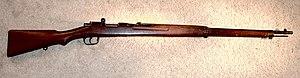
"Le fusil à verrou Arisaka Type ""I"" fut produit par l'Italie fasciste pour le Japon dans le cadre de l'Axe Rome-Berlin-Tokyo.
Les uniformes et armes des armées chinoises sont les tenues militaires et les armements des combattants et soldats chinois depuis l'époque de la première guerre de l'opium jusqu'à l'avènement de la République populaire de Chine.